Tracy Walker (American football)

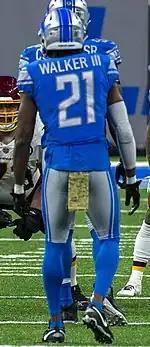
Walker with the Detroit Lions in 2020

Tracy Leonard Walker III (born February 1, 1995) is an American professional football safety. He played college football at Louisiana.